Castletown House

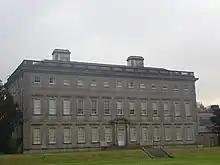
Rear (northwest) facade

On the piano nobile there are a series of ever-grander reception rooms, typical of the 1720s. The house was entered by ascending a staircase outside before coming into a large entrance hall which was decorated with stucco gilding and pictures of the family. To the left is the dining room which was made out of two smaller rooms. To the right of the hall was the huge staircase itself. This was made of Portland stone and is cantilevered.